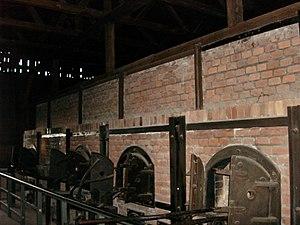
Les procès de Majdanek fut constitué d'une série de jugements rendus par la justice polonaise et allemande après la Seconde Guerre mondiale. Cette série de procès s'étale sur 30 ans, ce qui constitue le procès des crimes de guerre nazis le plus long de l'histoire. Le premier procès judiciaire des fonctionnaires du camp d'extermination de Majdanek a lieu du 27 novembre 1944 au 2 décembre 1944 à Lublin, en Pologne. Le dernier débute dans le district de Düsseldorf le 26 novembre 1975 et se termine le 30 juin 1981. Ce fut le procès le plus long et le plus cher d'Allemagne, d'une durée de 474 séances.